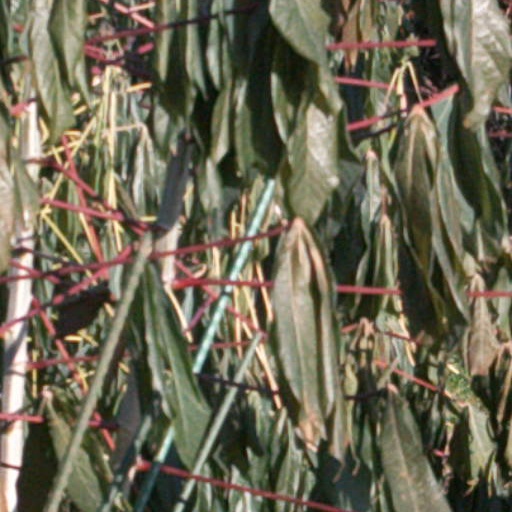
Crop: cassava